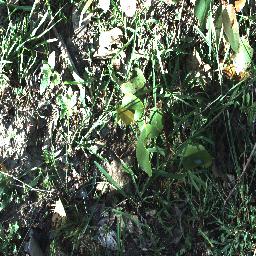
Label: negative